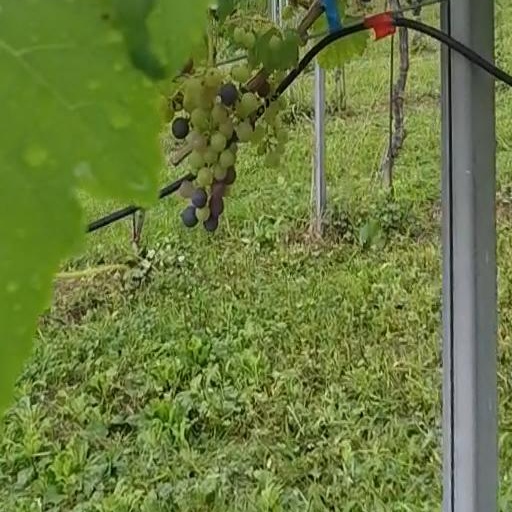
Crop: grape